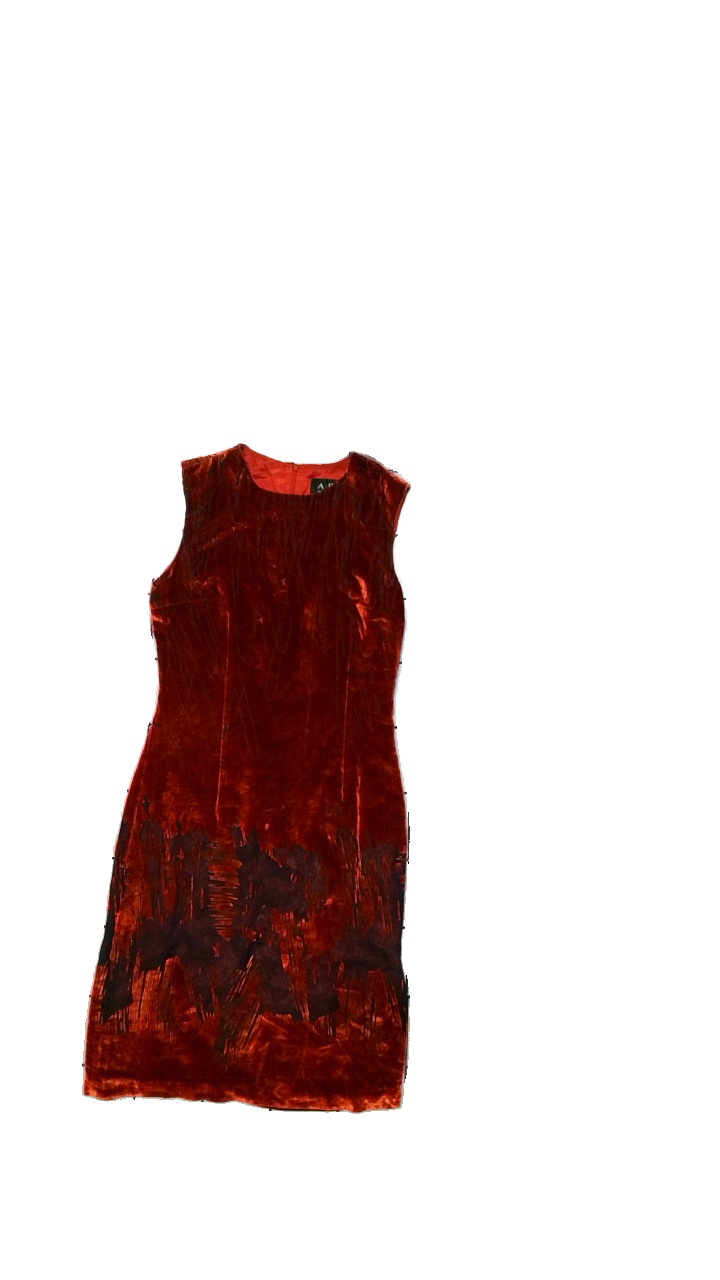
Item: Dress (Ladies)
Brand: Abs By Allen Schwartz
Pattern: Other
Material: Shell 82% viscose, 18% silk. Lining 100% acetate
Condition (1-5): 5
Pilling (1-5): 5
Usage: Reuse
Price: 150-250